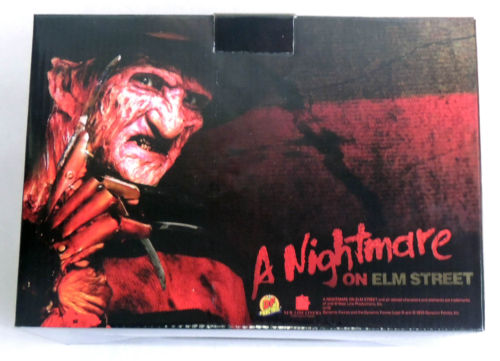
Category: toaster